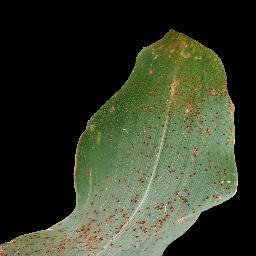
Label: Corn___Common_rust